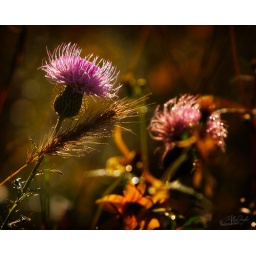
The seeds of this plant are much sought after by the golden finch.